Zagreb

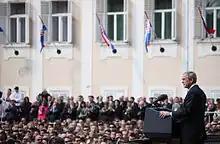
George W. Bush giving a speech on St. Mark's Square in front of Banski Dvori, the seat of the Croatian government, 4 April 2008

From the summit, weather permitting, the vista reaches as far as Velebit Range along Croatia's rocky northern coast, as well as the snow-capped peaks of the towering Julian Alps in neighboring Slovenia. There are several lodging villages, offering accommodation and restaurants for hikers. Skiers visit Sljeme, which has four ski-runs, three ski-lifts, and a chairlift.